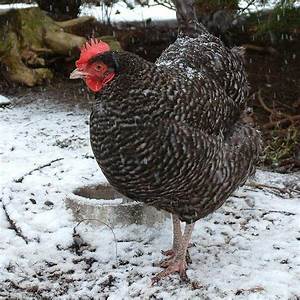
Label: chicken